Fellbach

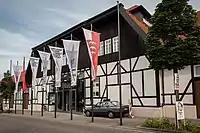
Alte Kelter Fellbach

In Old-Fellbach, former wine village at the foot of Kappel Berg, still dominate rural timbered houses from the 16th to the 18th century the big picture. Noteworthy is also the Fellbacher industrial architecture.